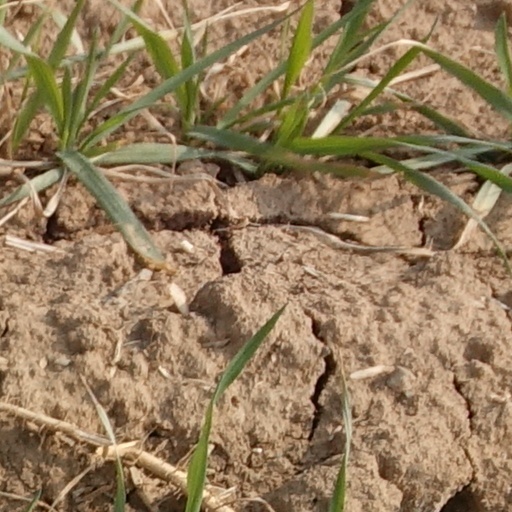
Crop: wheat